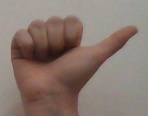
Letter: dhad